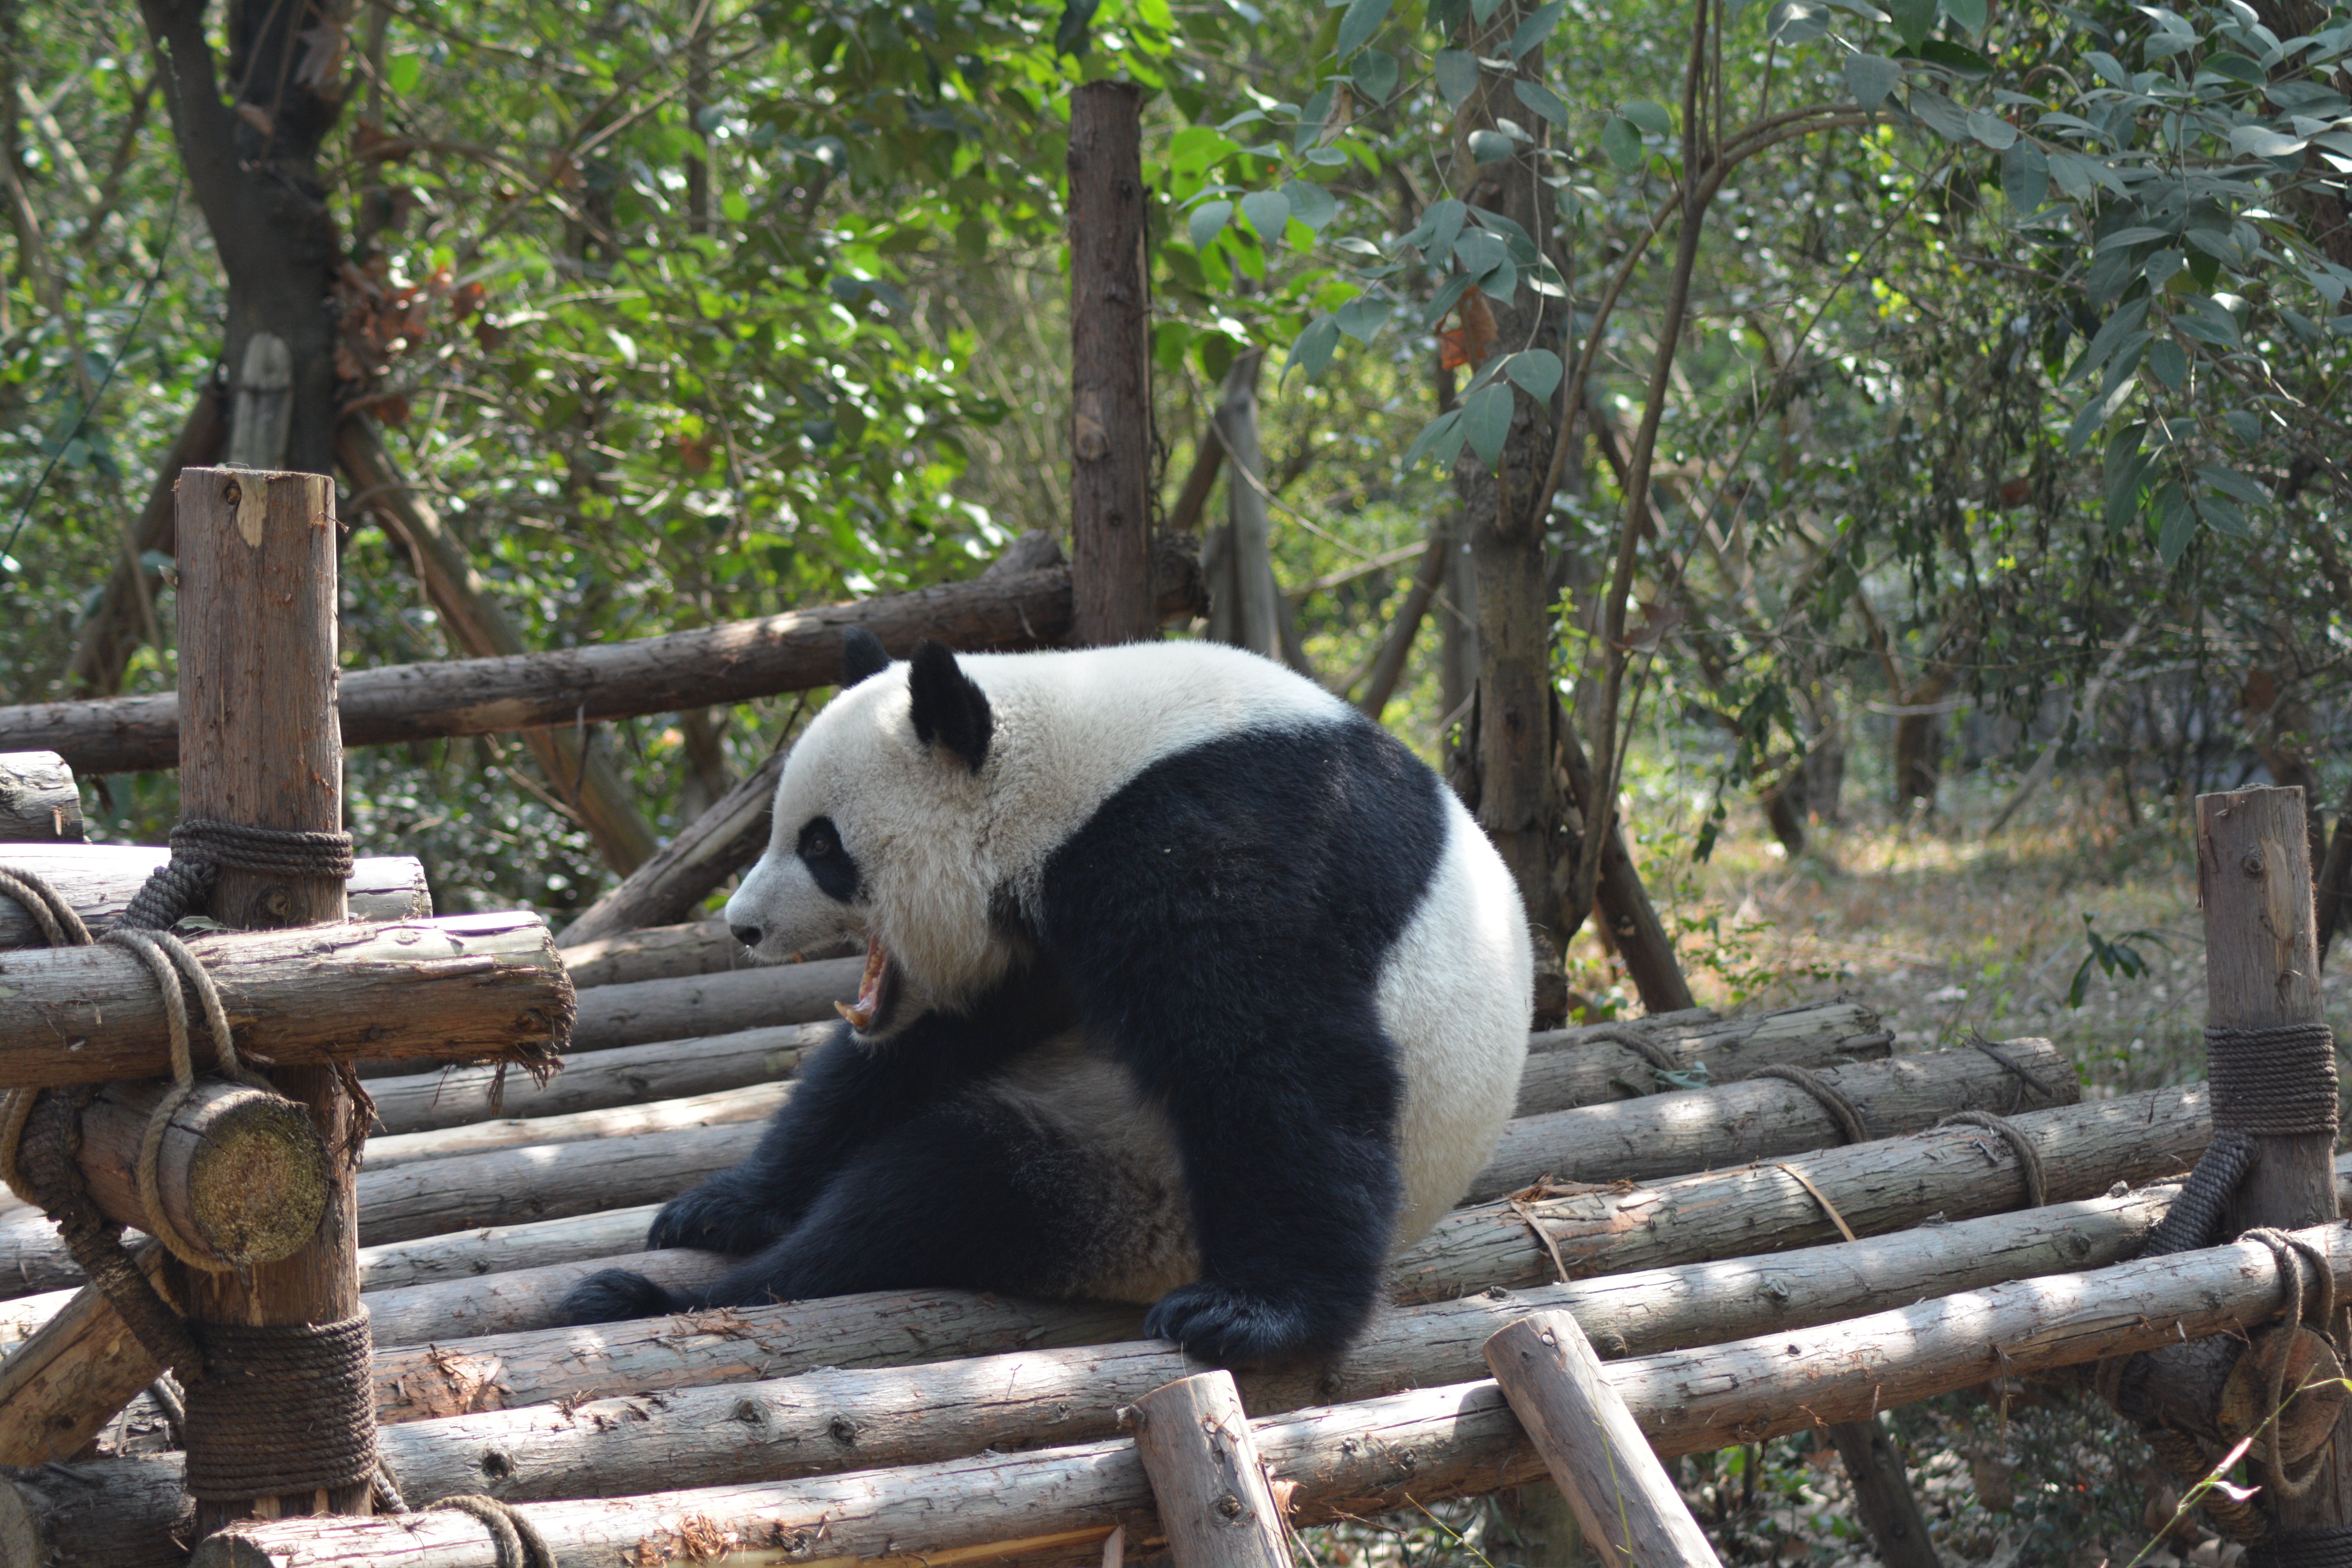
recreation, bear, wildlife, zoo, mammal, fauna, vertebrate, giant panda, outdoor recreation